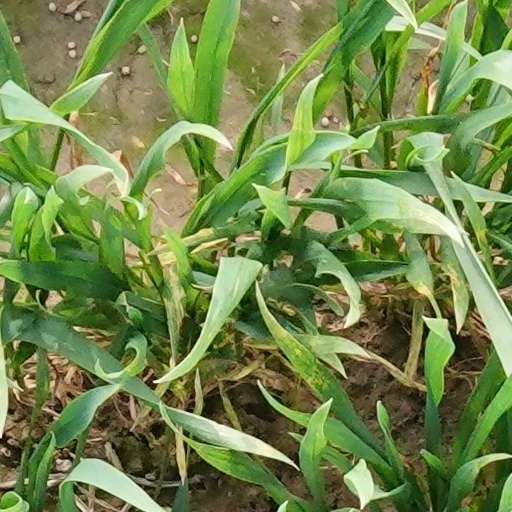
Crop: wheat